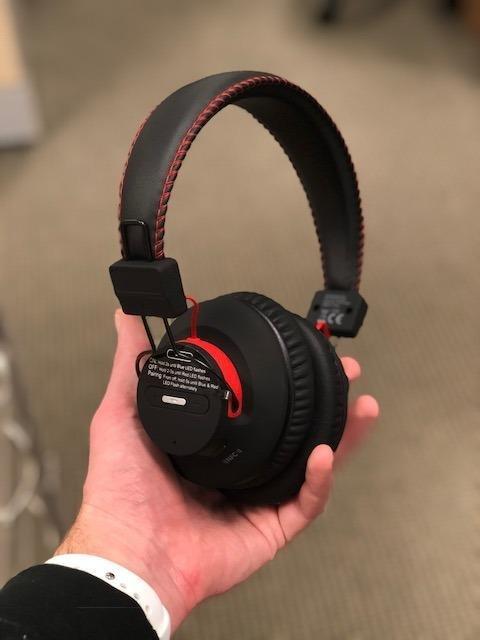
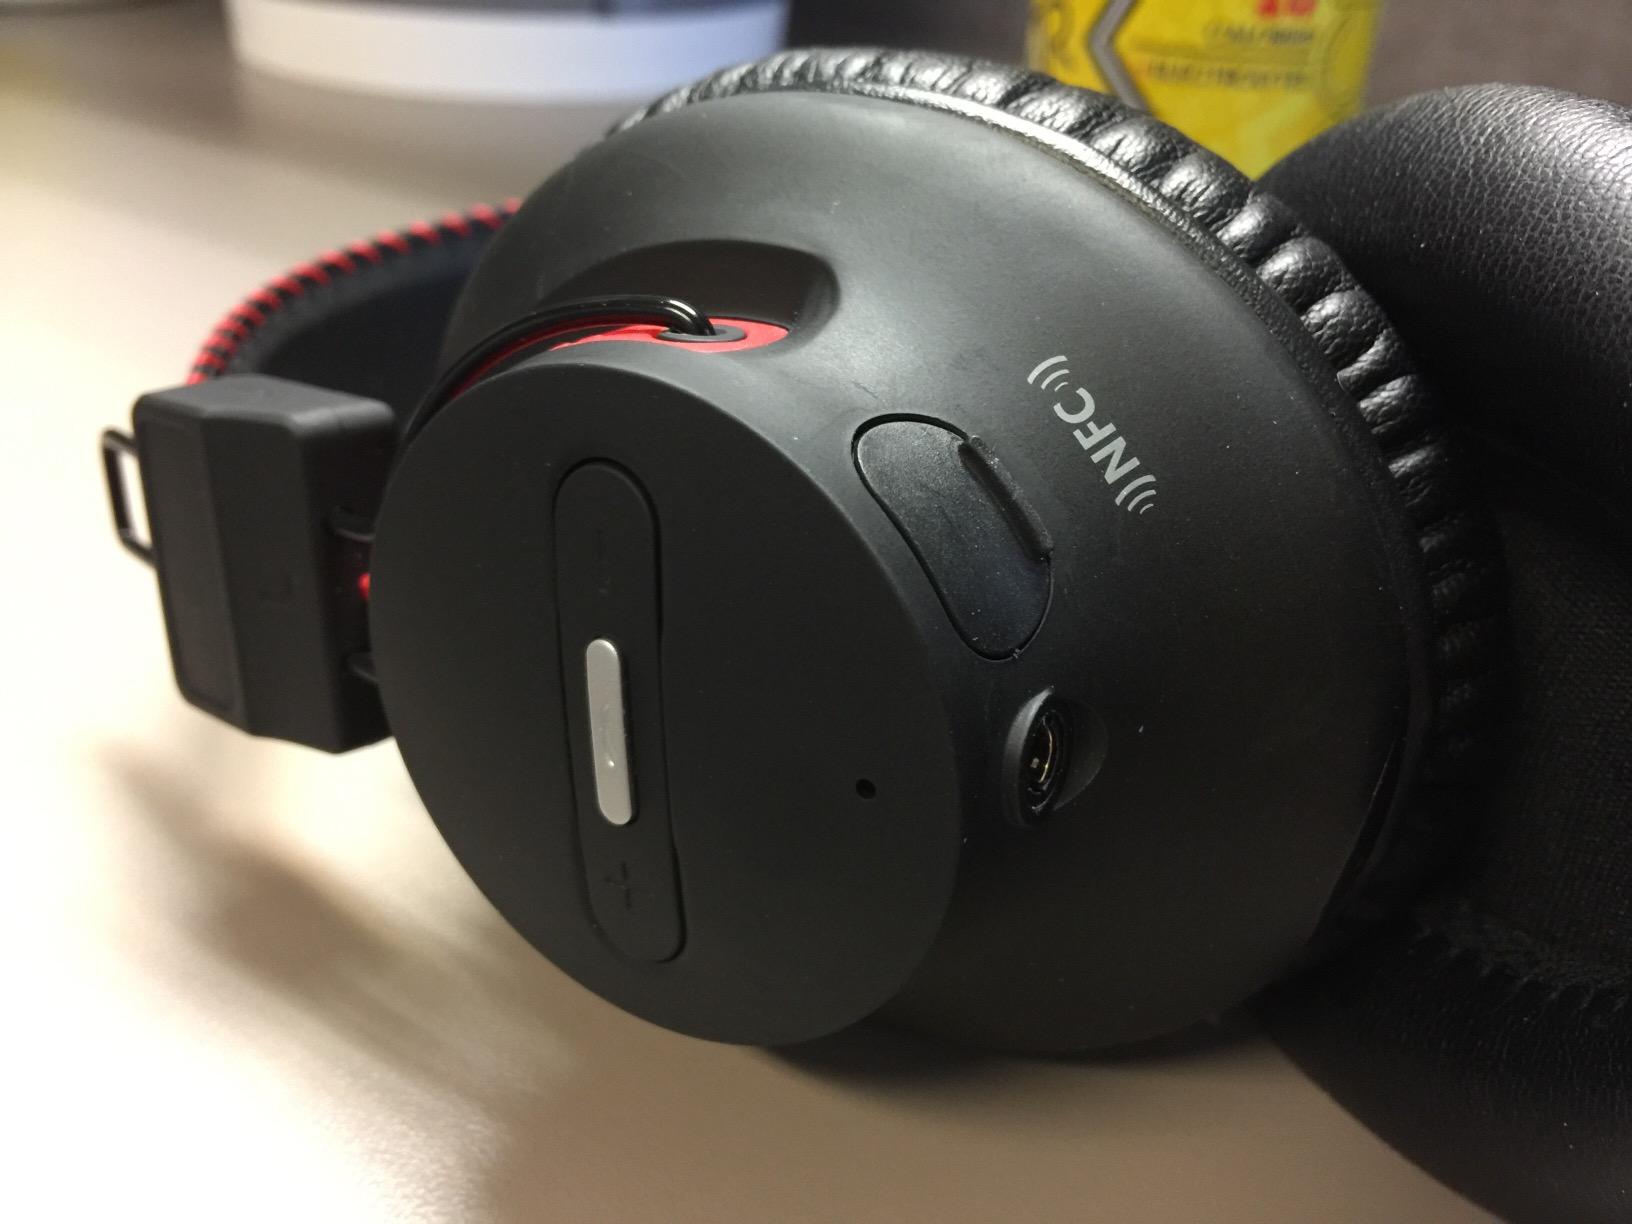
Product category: headphones
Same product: yes